Sveti Đurađ monastery

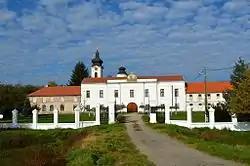

Sveti Đurađ or St. George Monastery is a medieval Serbian Orthodox monastery located in Mânăstire, Timiș County, Romania, 20 km from the Romanian-Serbian border. It was established in 1485 by Serbian despot Jovan Branković; the present buildings date to 1794, built by Iguman Augustin Petrović as a school and monastic church.